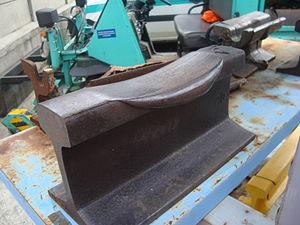
Rail détérioré suite au patinage d'une rame, aux ateliers du métro de Paris à La Villette. Русский: Дефект рельса, вызванный боксованием. Мастерские Ла Вилетт парижского метрополитена.